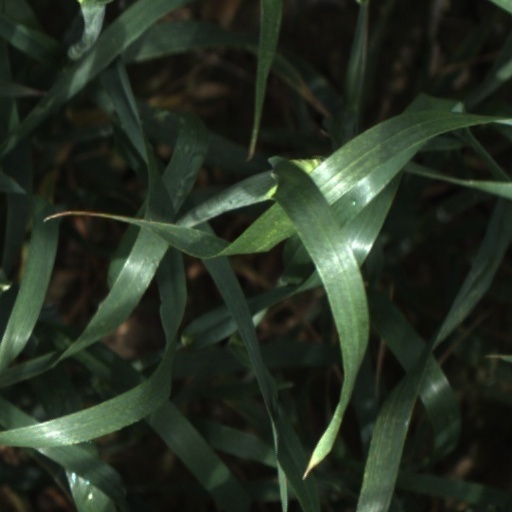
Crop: wheat